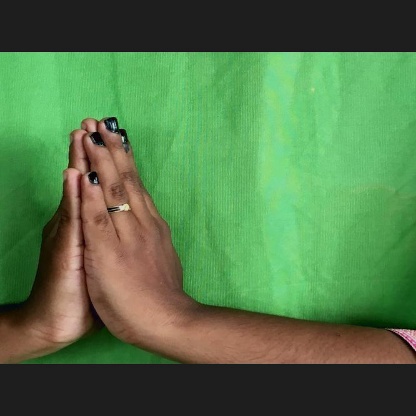
Mudra: Anjali